Aurelle-Verlac

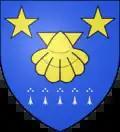
Wayside Cross in Aurelle-Verlac

Aurelle-Verlac (Languedocien: "Aurèla e Verlac") is a former commune in the Aveyron department in the Occitanie region of southern France. On 1 January 2016, it was merged into the new commune of Saint-Geniez-d'Olt-et-d'Aubrac.